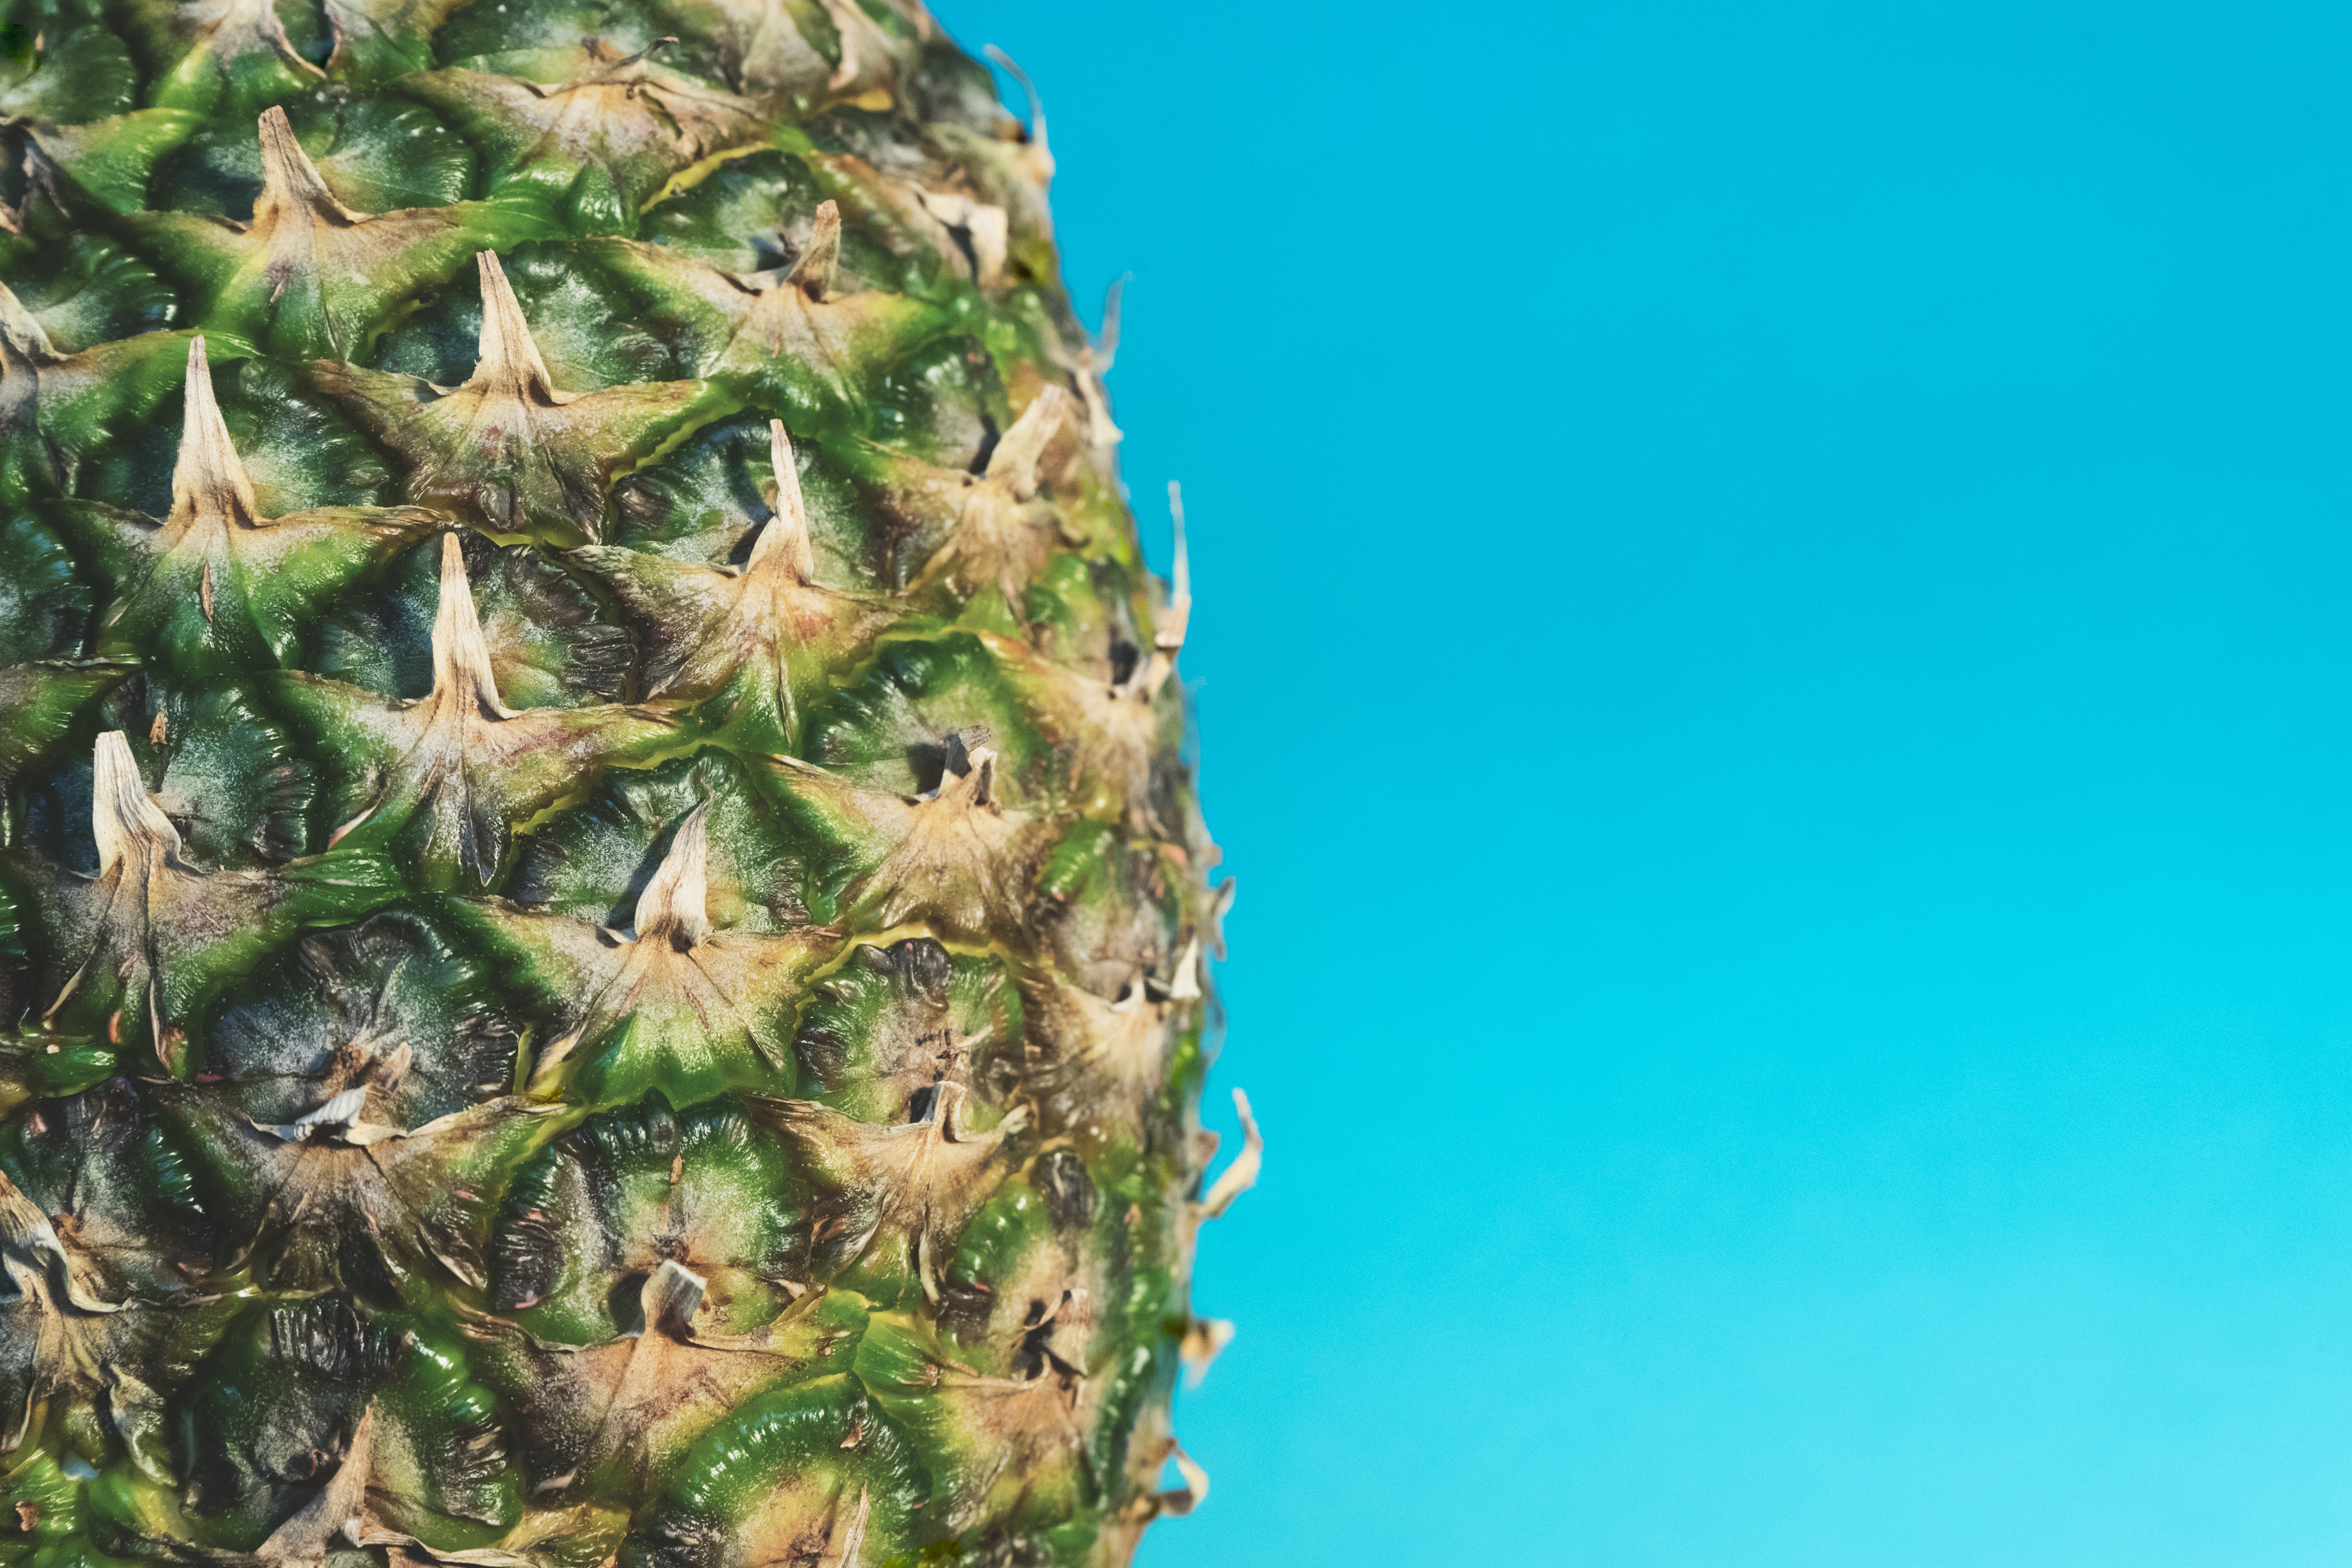
tree, plant, fruit, leaf, flower, food, green, produce, flora, pineapple, macro photography, flowering plant, land plant, arecales